Gretton, Northamptonshire

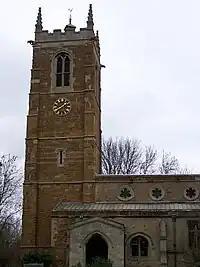
Tower of St James' Church

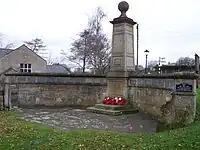
Gretton War Memorial

Most of the earlier houses – a fair number dating from the 17th century – are built of local limestone, sometimes banded with darker ironstone and roofed with thatch or Collyweston stone slate. The buildings in Gretton are of a wide variety in age and architectural style, ranging from the centuries-old 'Corner Cottage' in Arnhill Road, to a relatively modern housing estate on the south-east side of the village.